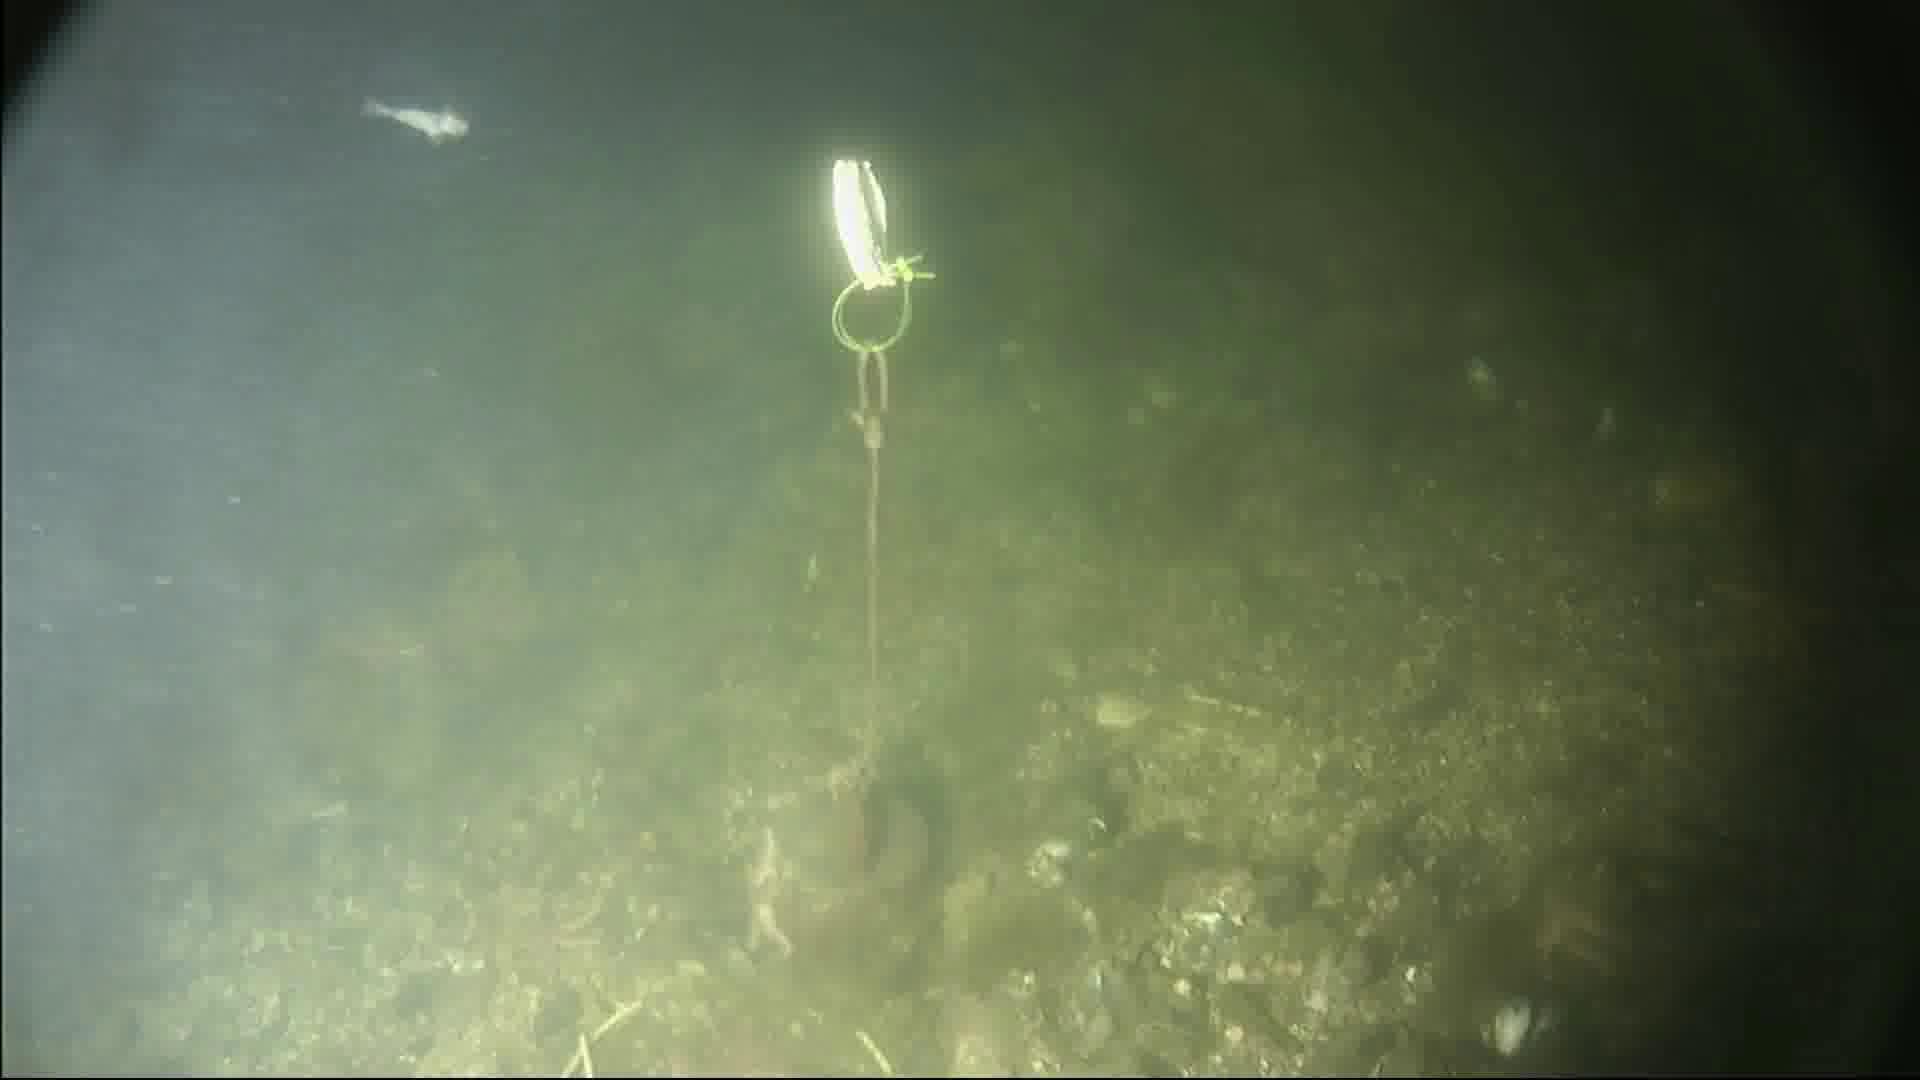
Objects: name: shrimp
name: starfish